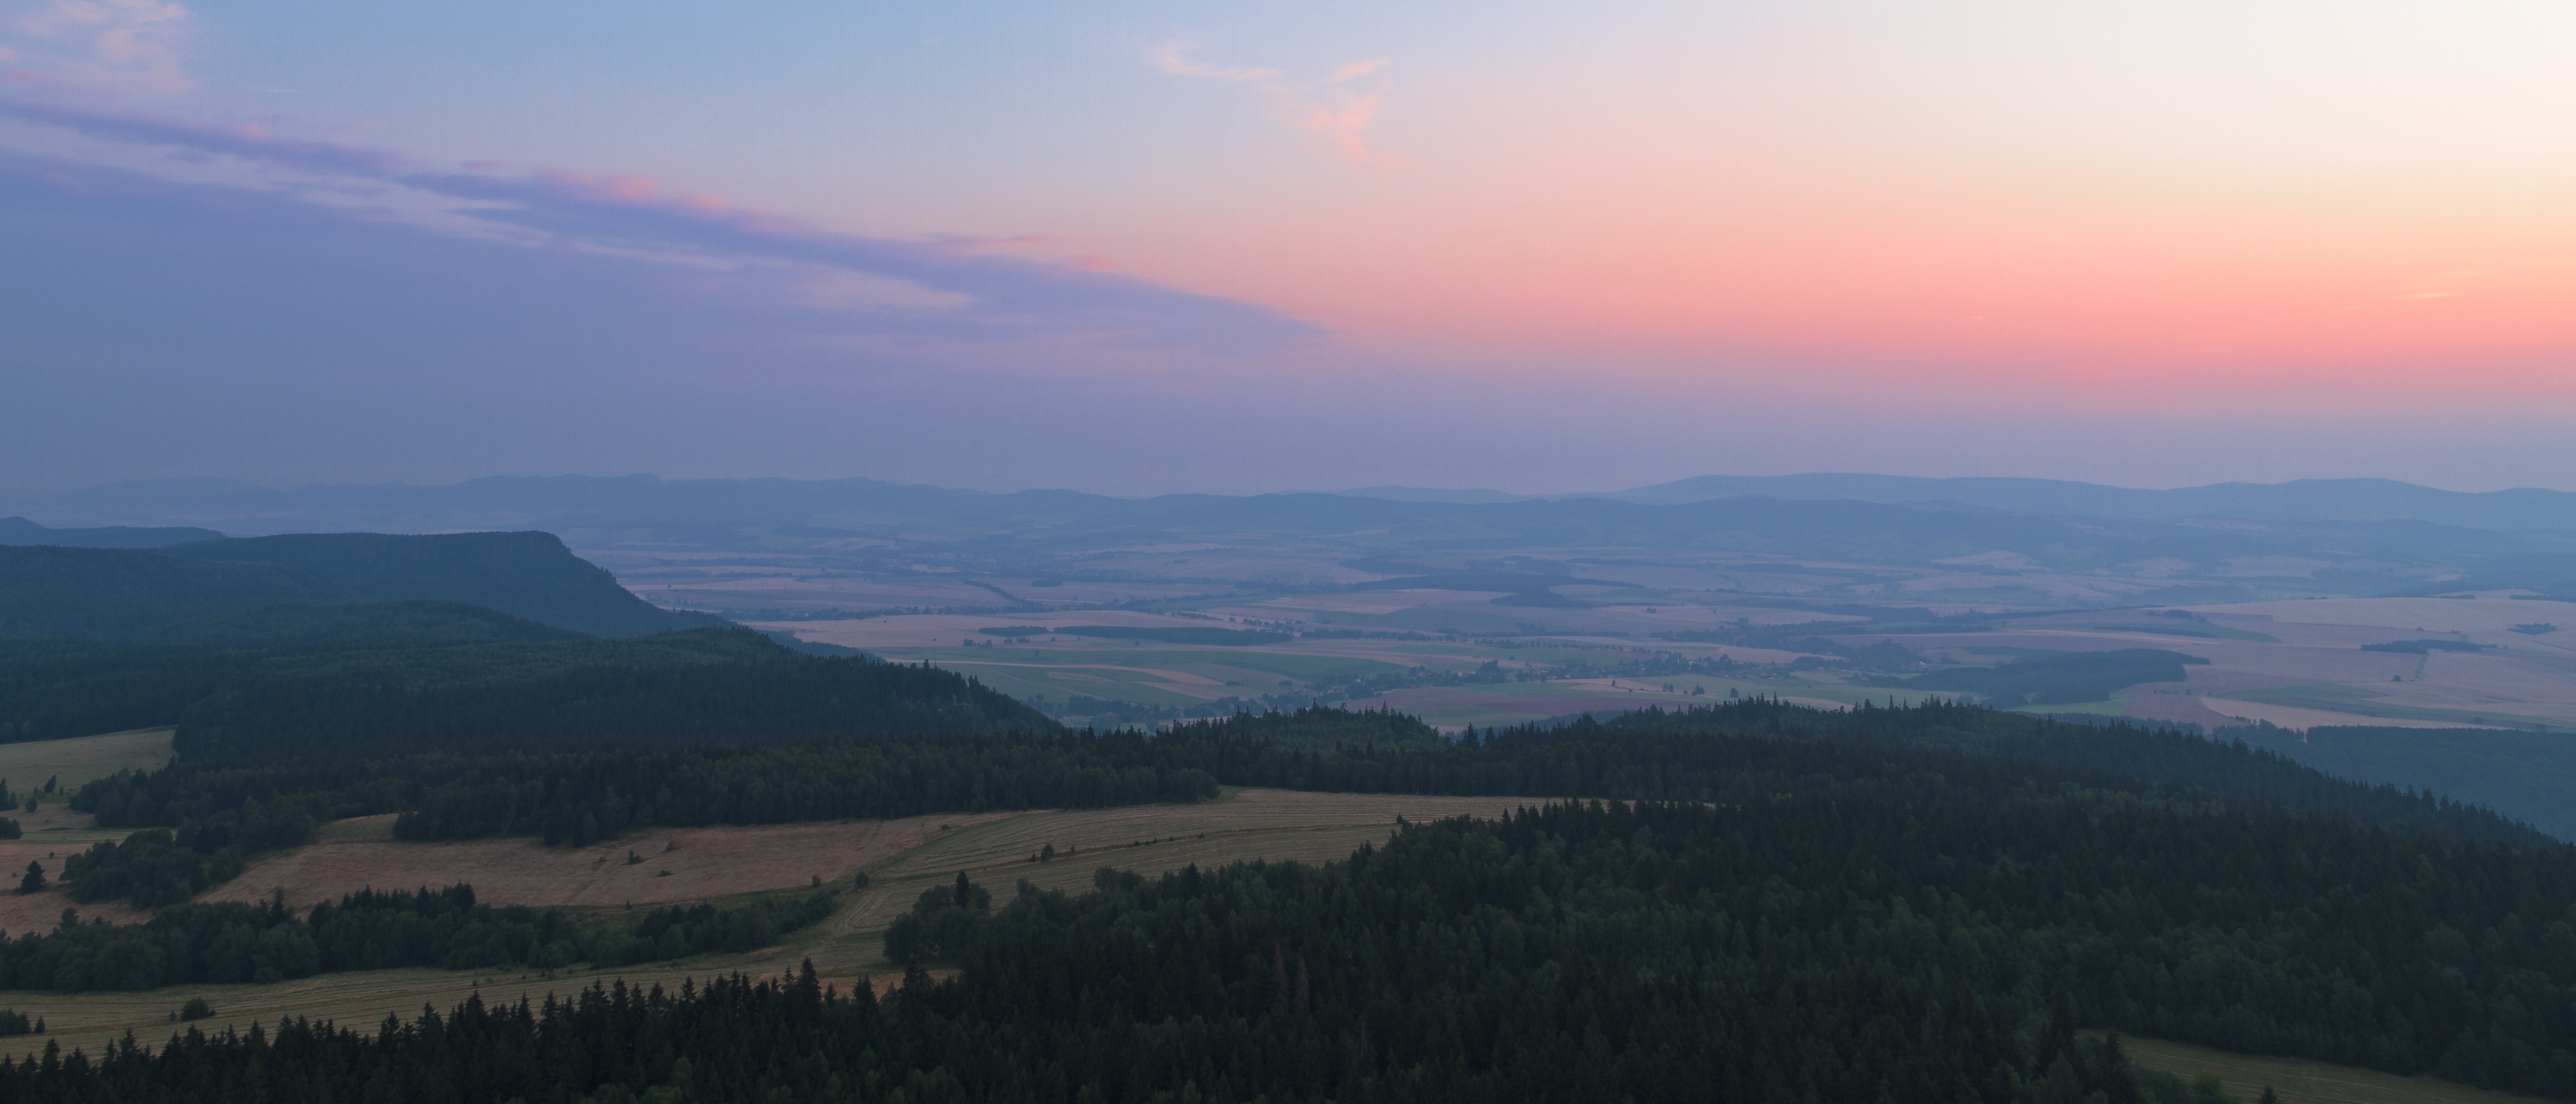
landscape, nature, outdoor, mountain, sky, sunrise, sunset, morning, hill, view, dawn, valley, mountain range, dusk, panoramic, evening, ridge, plain, summit, hills, vegetation, plateau, scene, landform, atmospheric phenomenon, mountainous landforms